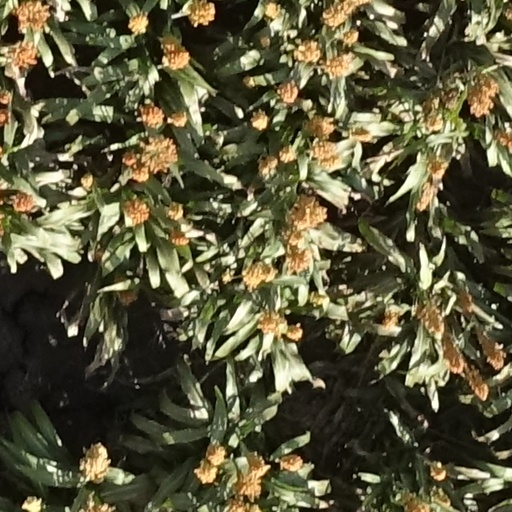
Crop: sorghum